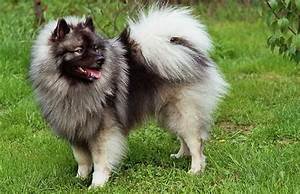
Label: cane